Viktor Afanasyev (politician)

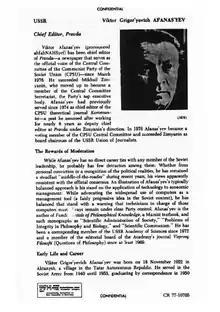
A Central Intelligence Agency (CIA) document about Afansayev seized from the US Embassy in Tehran in 1979 by Iranian students

Viktor Grigoryevich Afanasyev (18 November 1922 – 10 April 1994) was a Soviet and Russian public figure, journalist and professor of philosophy who is remembered for his work as a philosophy academic, politician, and newspaper editor. Afanasyev was editor-in-chief (1974-1975) of the journal "Kommunist" and deputy editor (1968–1974) and editor-in-chief (1976–1989) of "Pravda".